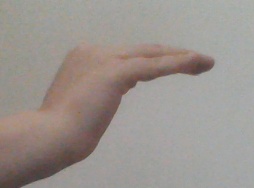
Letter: haa